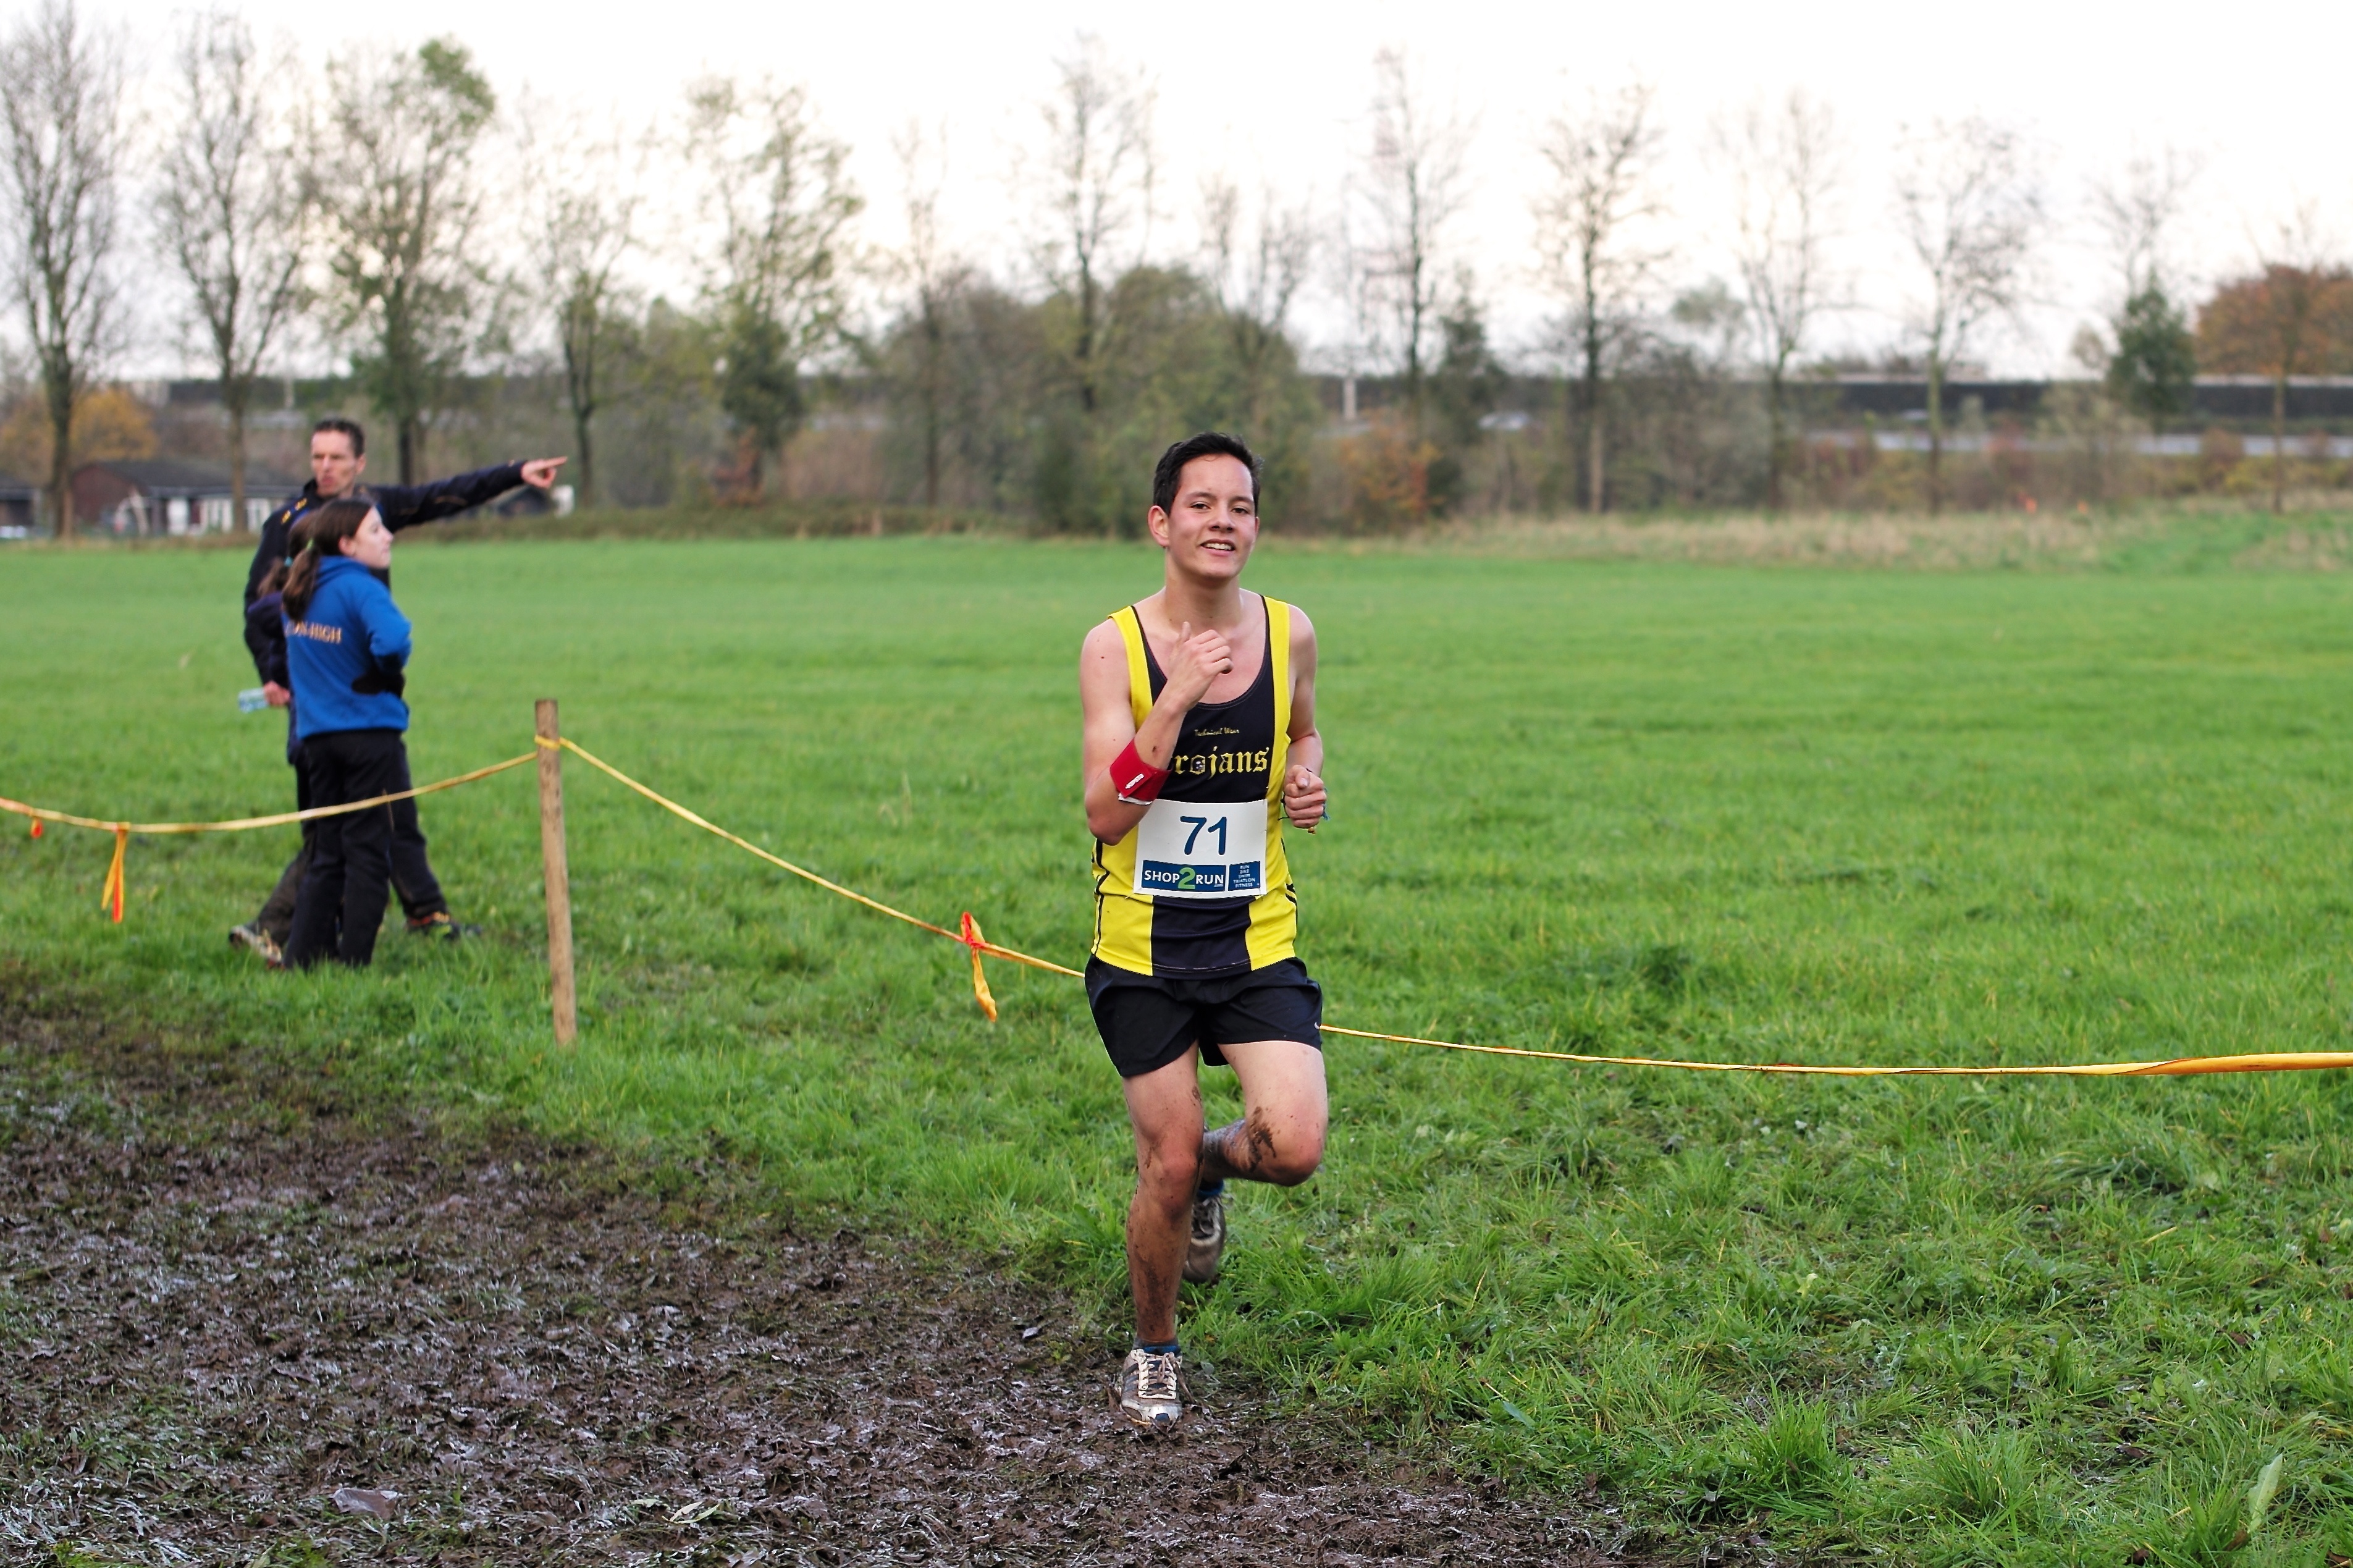
person, running, recreation, race, sports, endurance, athletics, physical exercise, outdoor recreation, human action, endurance sports, ultramarathon, duathlon, cross country running, cross country cycling